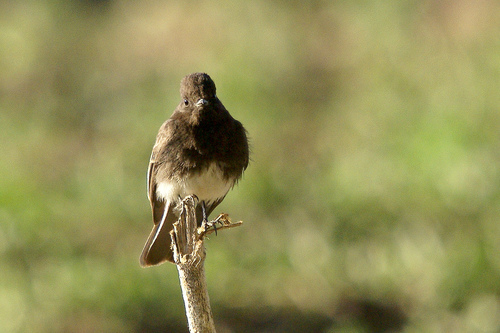
a bird with a shaggy-looking crown, brown breast and white belly
this is a bird with a white belly and a brown breast and head.
a brown bird with a white belly and a large crown and a small beak.
this fluffy, small bird has a short beak, black eyes, black legs, a white belly, and dark brown head and breast.
dark grey throat and crowned and backed bird with white belly.
a small bird with a round nape and small short bill
this bird is white and brown in color, with a dark colored beak.
a black and white bird with a black crown sitting on a branch.
this bird has wings that are black and has a white bellya brown and cream colored bird with a short bill.
Species: Sayornis